Napier Peak

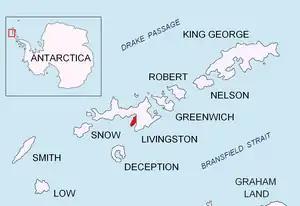
Location of Hurd Peninsula in the South Shetland Islands.

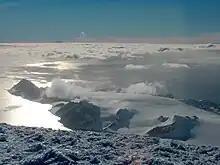
Napier Peak (on the right) from Mount Friesland.

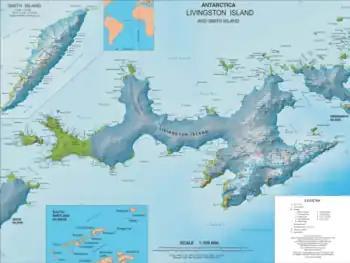
Topographic map of Livingston Island and Smith Island.

Napier Peak is the partly ice-free peak rising to 380 m on Hurd Peninsula, Livingston Island in the South Shetland Islands, Antarctica. It is linked to Charrúa Gap to the north by a 1.5 km ice-covered col, and by an ice-covered saddle to Mirador Hill to the south-southwest, and surmounts Johnsons Glacier to the northwest and west, Huntress Glacier to the east, and False Bay to the south.